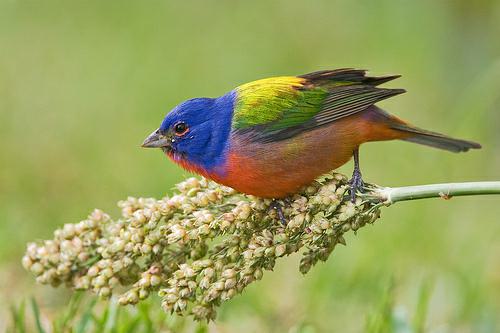
A photo of a painted bunting